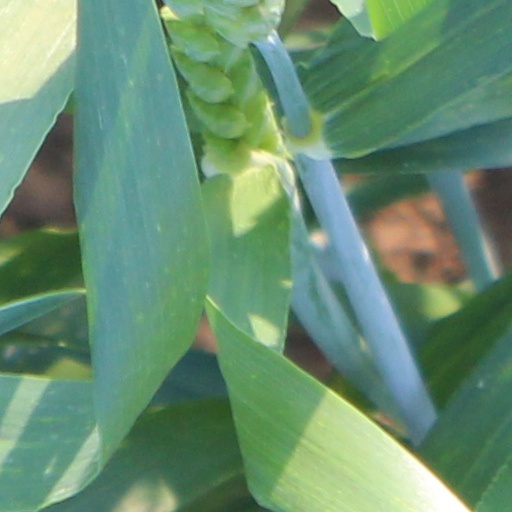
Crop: wheat